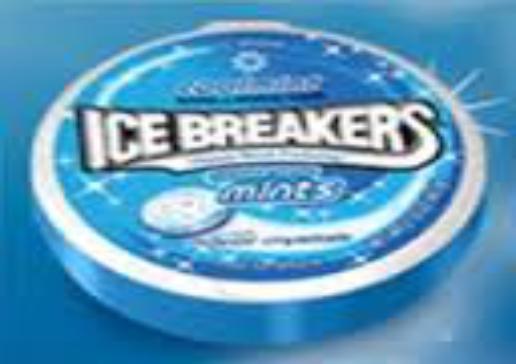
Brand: Ice Breakers
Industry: Food